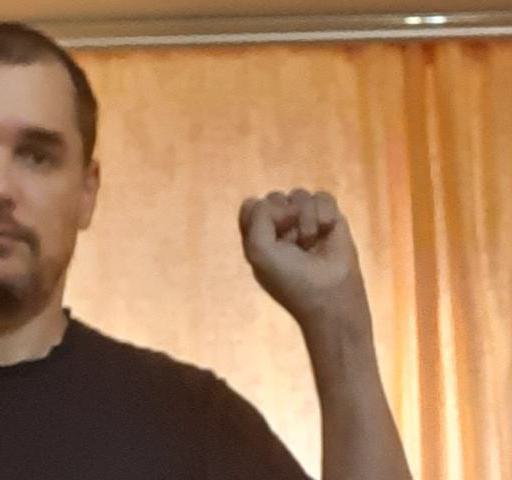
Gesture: fist